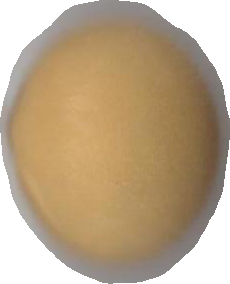
Variety: Grobogan